Nissan Fairlady Z (S30)

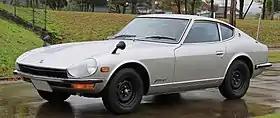
1970–1973 Nissan Fairlady Z

The Nissan S30, sold in Japan as the Nissan Fairlady Z but badged as the Datsun 240Z, 260Z, and 280Z for export, are 2-seat sports cars and 2+2 GT cars produced by Nissan from 1969 until 1978. The S30 was conceived of by Yutaka Katayama, the President of Nissan Motor Corporation U.S.A., and designed by a team led by Yoshihiko Matsuo, the head of Nissan's Sports Car Styling Studio. It is the first car in Nissan's Z series of sports cars.